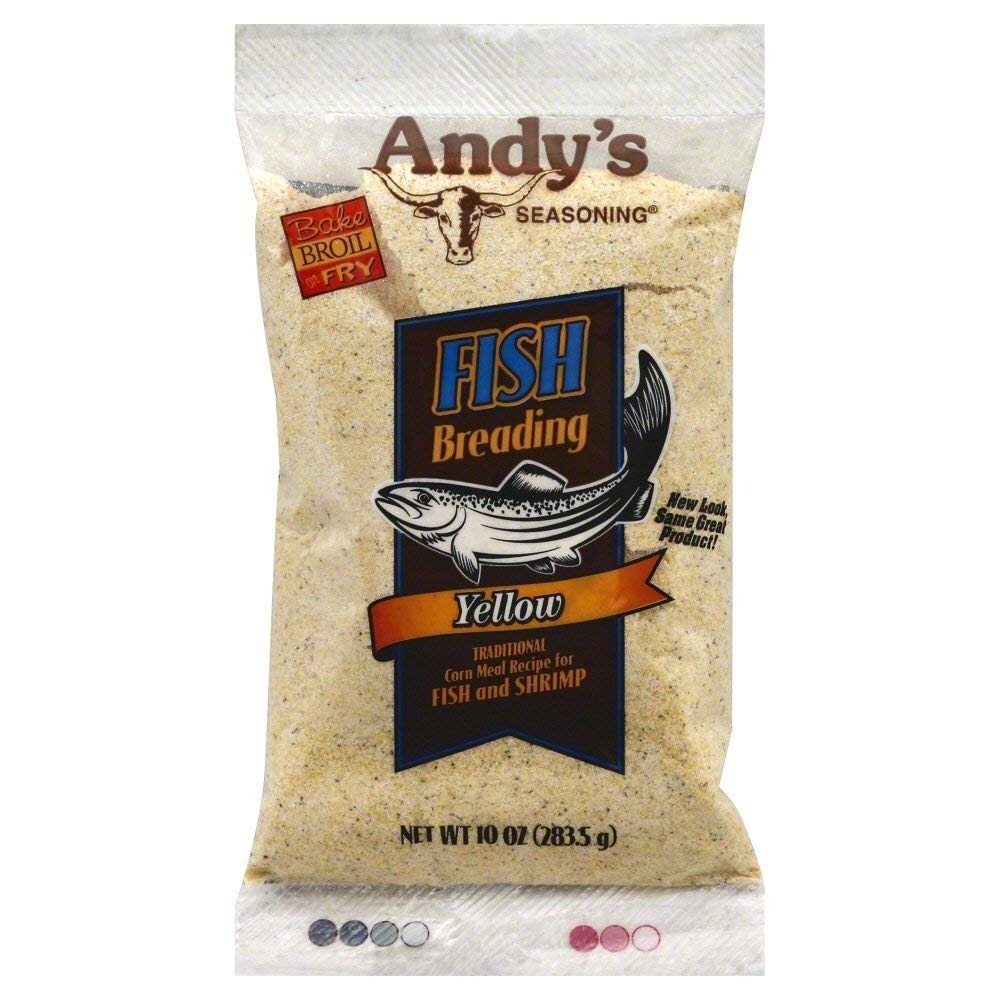
Item Name: Andy's seasoning, Yellow fish breading for excellent tasting fish and shrimp 10 oz Bag
Bullet Point 1: Breading Fish Yellow
Bullet Point 2: grocery
Bullet Point 3: Specialty Grocery
Bullet Point 4: Food
Bullet Point 5: Baking
Value: 10.0
Unit: Ounce

Price: 8.48